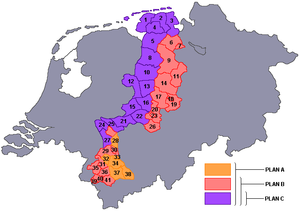
Carte des Pays-Bas et des Länder allemands de Brême, Basse-Saxe et Rhénanie-du-Nord-Westphalie, montrant les régions que les Pays-Bas se proposaient d'annexer après la Seconde Guerre mondiale selon les diverses versions du plan Bakker-Schut.
Le plan Bakker-Schut était un plan d'annexion de territoires allemands par les Pays-Bas après la Seconde Guerre mondiale.